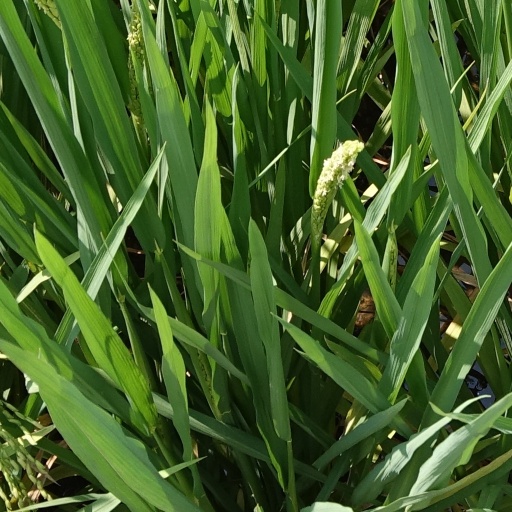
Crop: rice